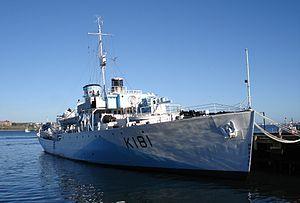
La Western Local Escort Force désigne l'organisation d'escortes anti-sous-marines pour les convois commerciaux de la Seconde Guerre mondiale, depuis les villes portuaires nord-américaines jusqu'au Western Ocean Meeting Point, près de Terre-Neuve, où les navires de la Mid-Ocean Escort Force assument la responsabilité de livrer les convois en toute sécurité aux îles britanniques.
Voici la liste des lieux historiques nationaux du Canada situé en Nouvelle-Écosse. En mars 2011, on compte 88 lieux historiques nationaux en Nouvelle-Écosse, dont 26 sont administrés par Parcs Canada.
La Mid-Ocean Escort Force a fait référence à l'organisation d'escortes anti-sous-marines pour les convois commerciaux de la Seconde Guerre mondiale entre le Canada et Terre-Neuve, et les îles britanniques. L'attribution d'escortes américaines, britanniques et canadiennes à ces convois reflétait les préférences des États-Unis lors de leur déclaration de guerre, et l'organisation a persisté pendant l'hiver 1942-1943 malgré le retrait des navires américains des groupes d'escorte. À l'été 1943, les escortes américaines de l'Atlantique se concentraient sur les convois CU les plus rapides et les convois UG entre la baie de Chesapeake et la mer Méditerranée ; et seules les escortes britanniques et canadiennes sont restées sur les convois HX, SC et ON.
Le NCSM Ville de Québec était une corvette de la Marine royale canadienne de la classe Flower qui fut utilisée durant la Seconde Guerre mondiale.
Le NCSM Sackville (K181) était une corvette de la classe Flower qui servit dans la Marine royale canadienne et comme navire de recherche civil. Il est actuellement un navire musée localisé à Halifax et le dernier survivant de sa classe qui contenait 267 corvettes.